Zahid Ahsan Russel

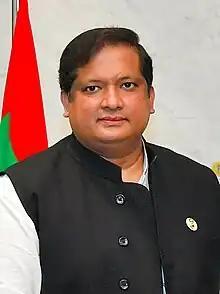
Russel in 2021

Md. Zahid Ahsan Russel (born 1 January 1978) is a Bangladesh Awami League politician and a former Jatiya Sangsad member representing the Gazipur-2 constituency. He served as State Minister of Youth and Sports from 2019 to 2024. His father, Ahsanullah Master, was a former representative of the same constituency.